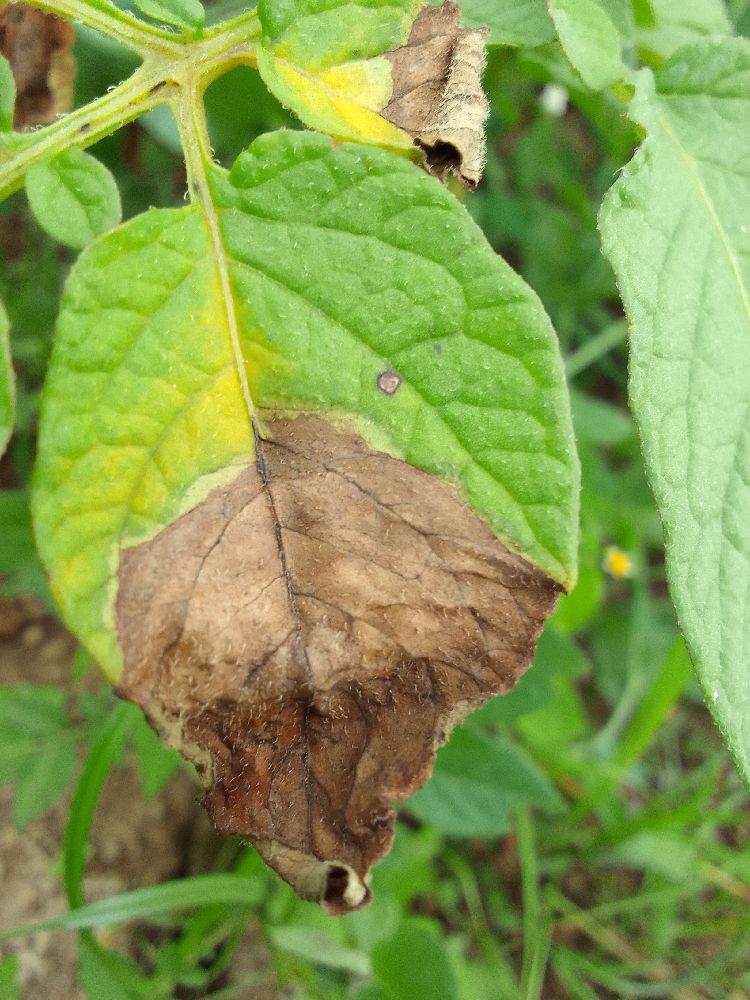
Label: Late blight